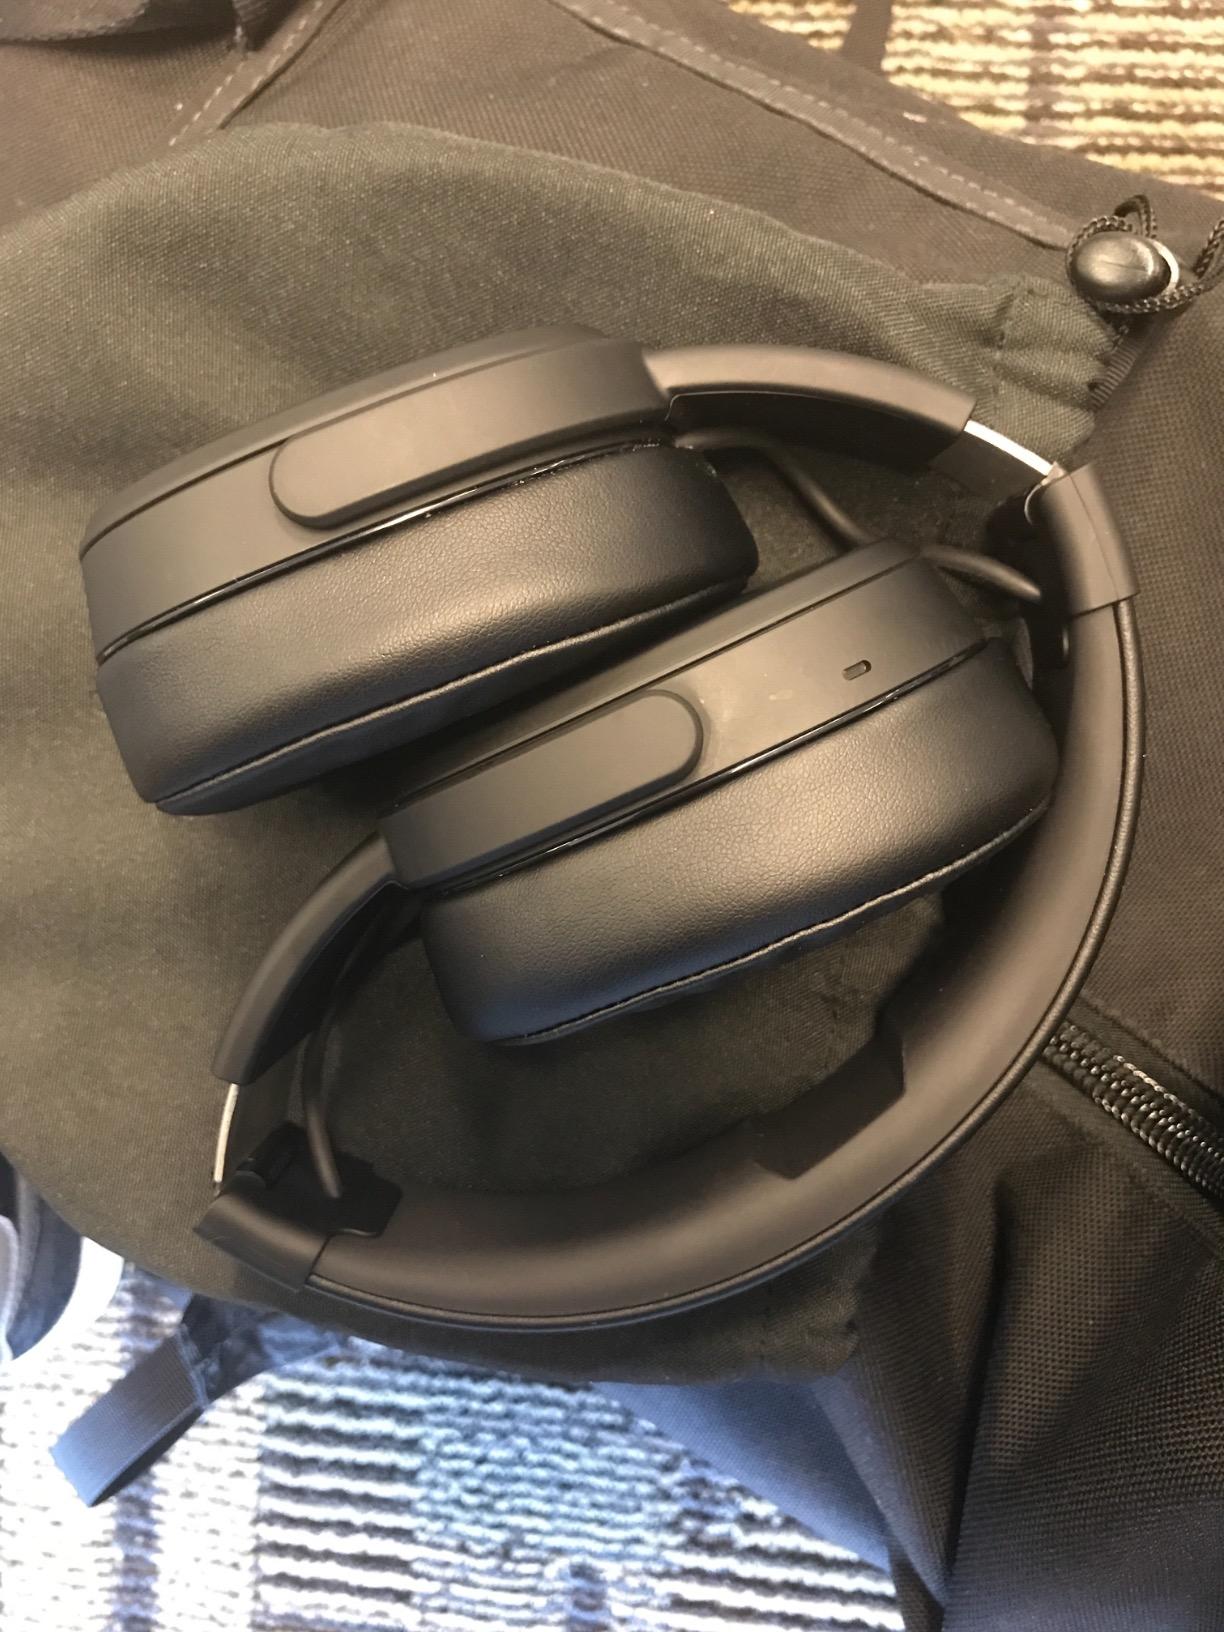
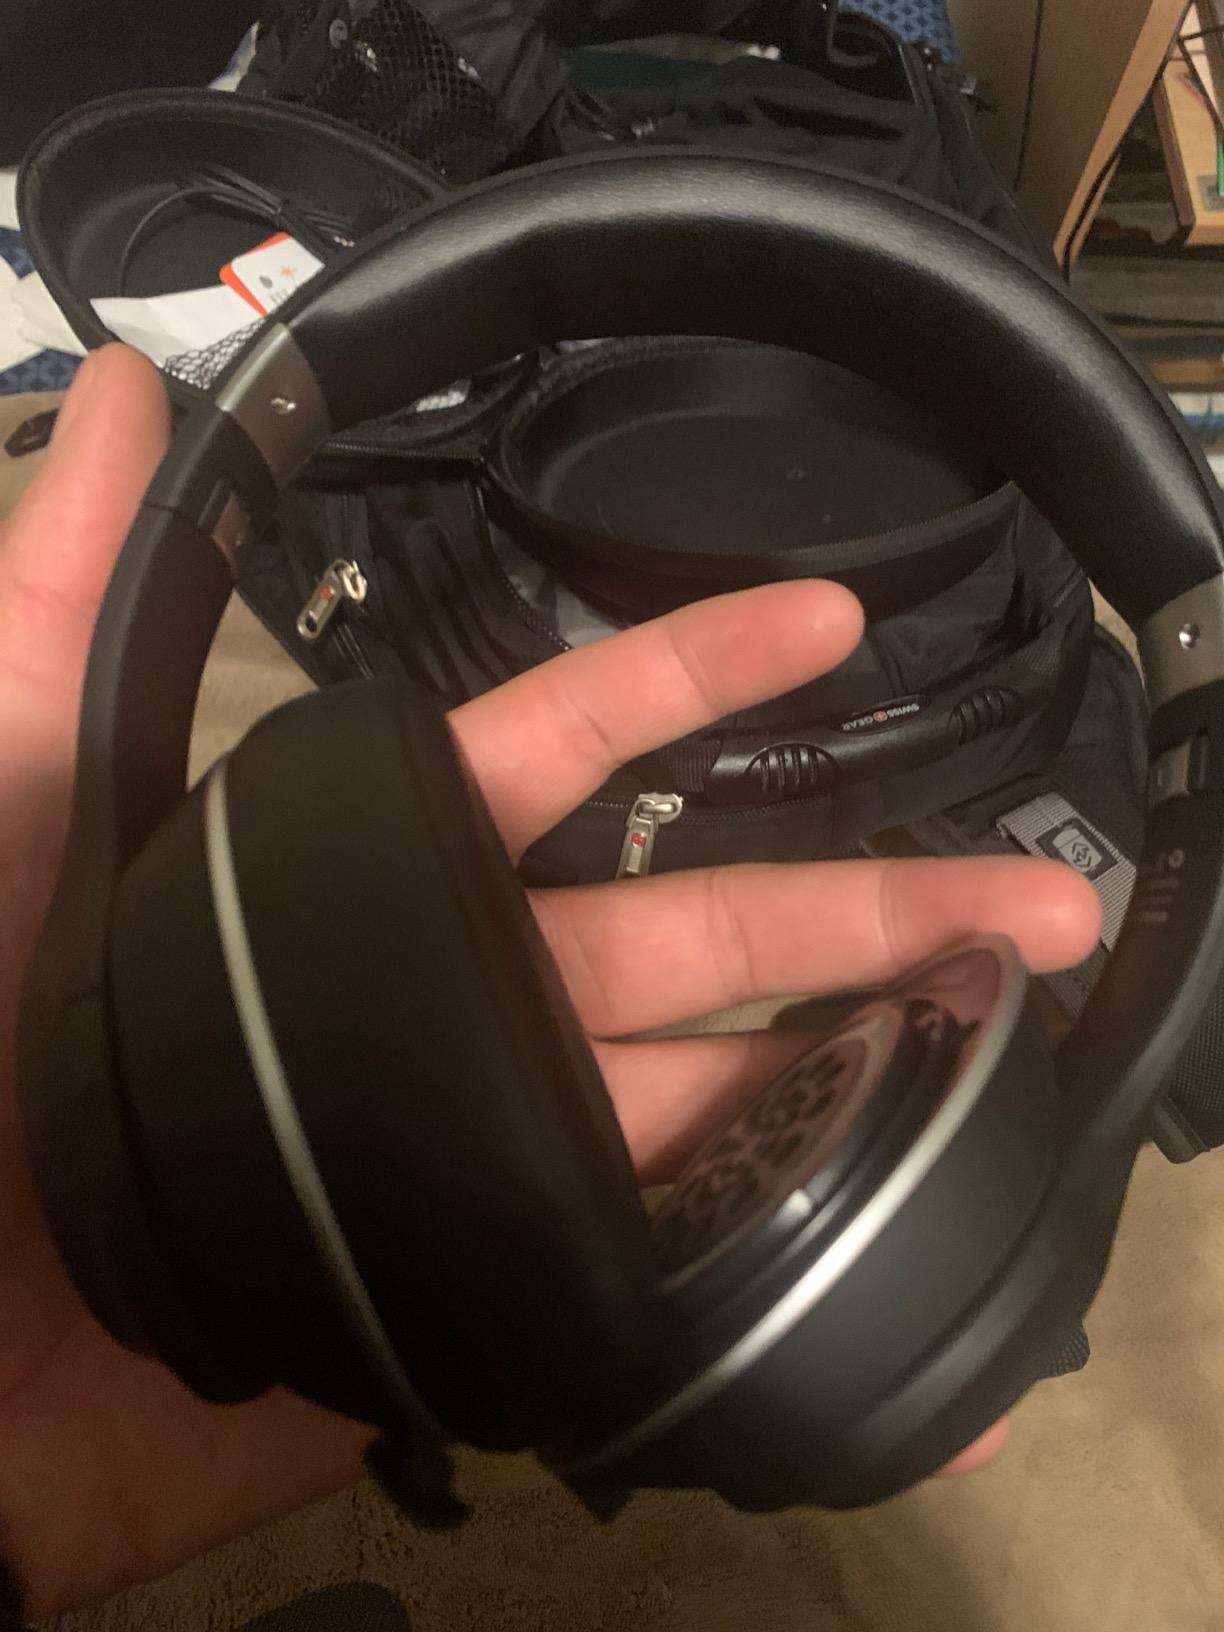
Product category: headphones
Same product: no